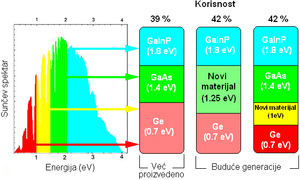
Solcelle / Optimering af sollys til solcellen og omvendt / Stakning af forskellige solceller
Stakning af solceller, der hver især er optimeret til hvert deres bølgelængdeinterval.
En solcelle eller en fotovoltaisk-celle er en diode, der fungerer som transducer, der via den fotovoltaiske effekt omdanner en del af den modtagne lysenergi til elektrisk energi. Lyskilden kan f.eks. være solens solenergi.